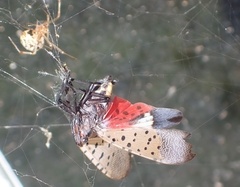
Species: Parasteatoda_tepidariorum